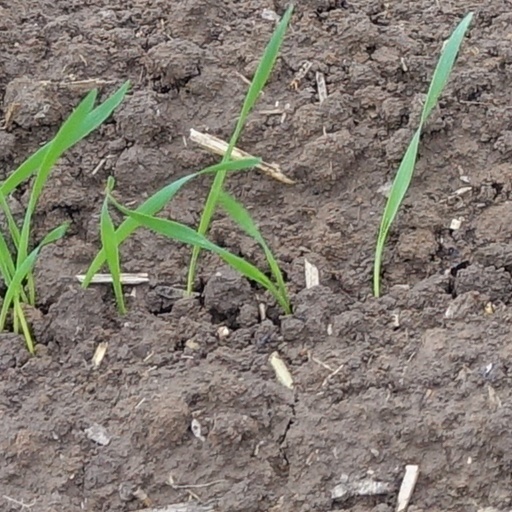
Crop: wheat